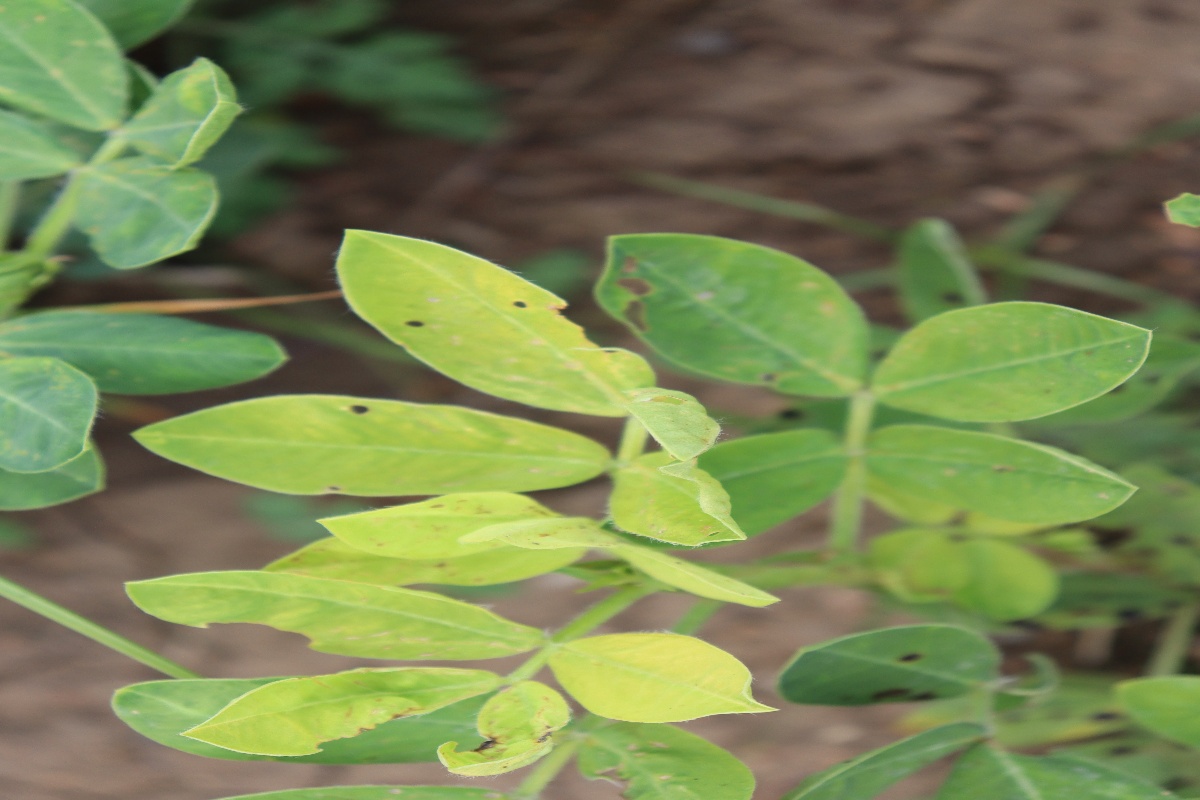
Label: nutrition deficiency